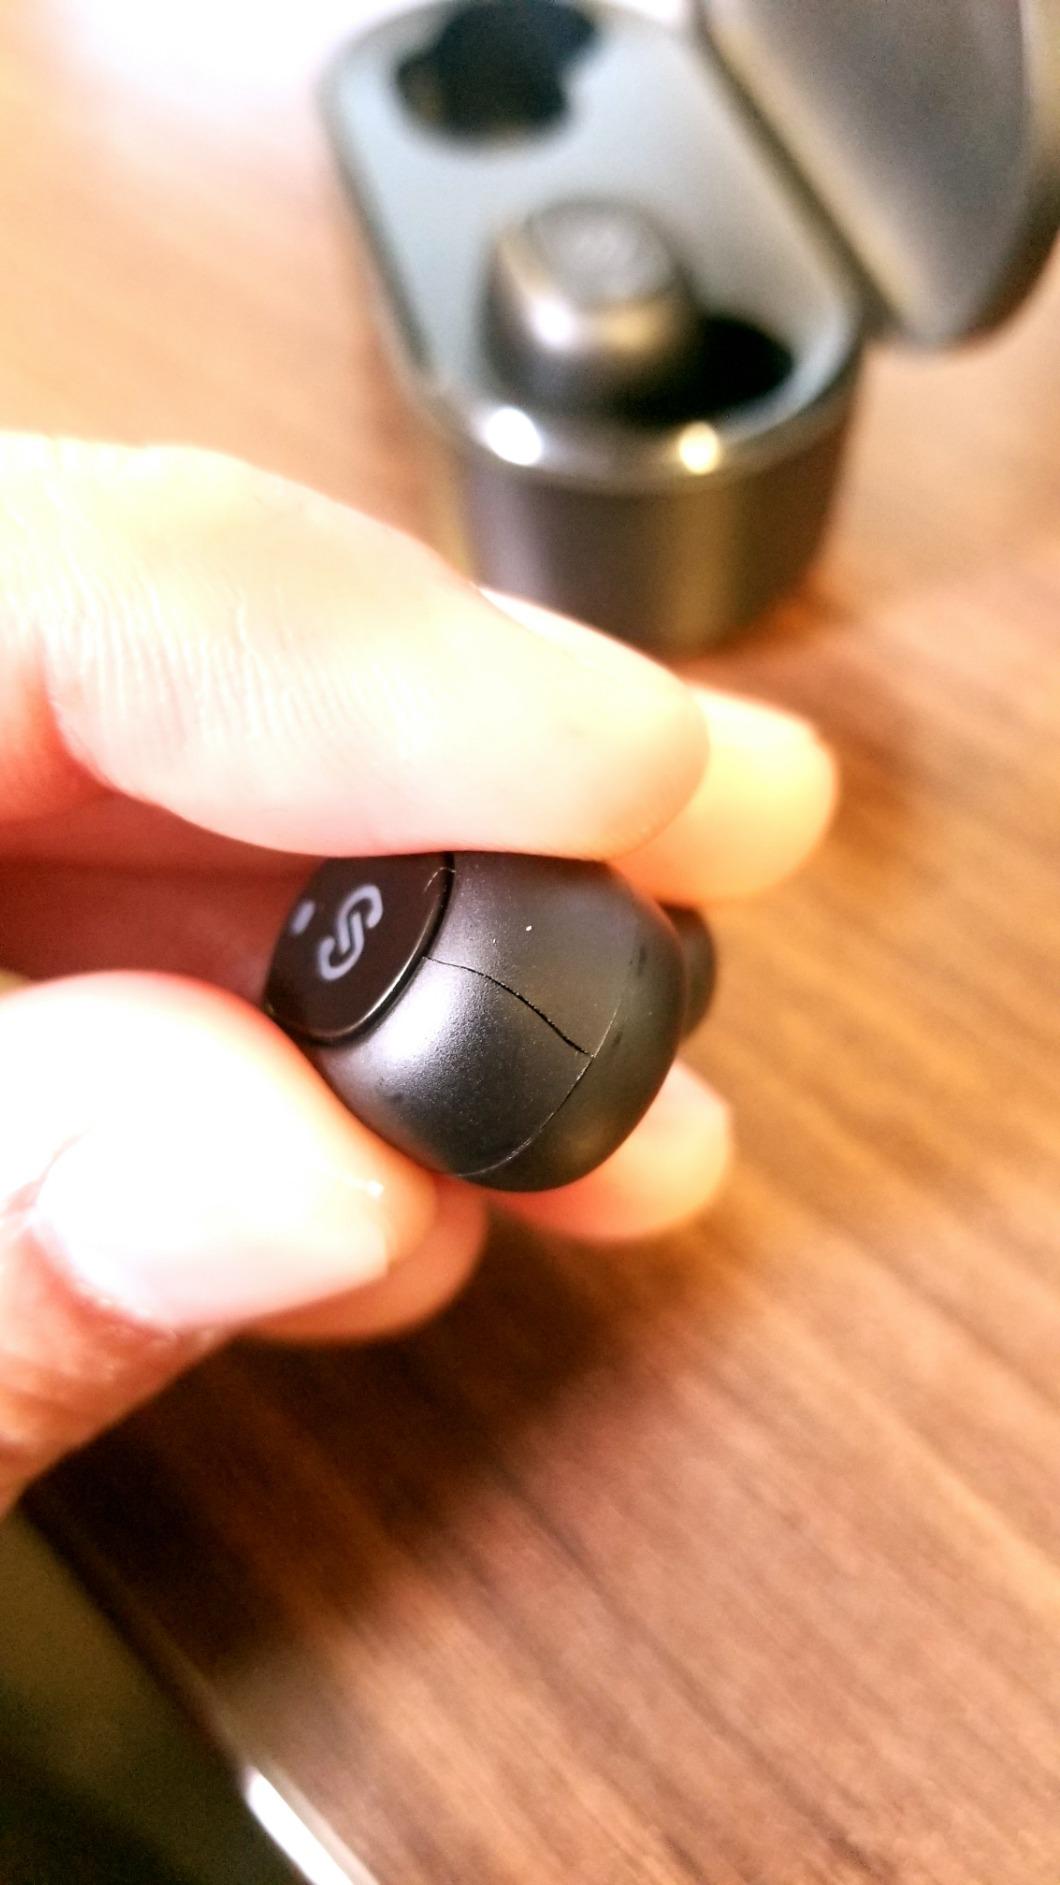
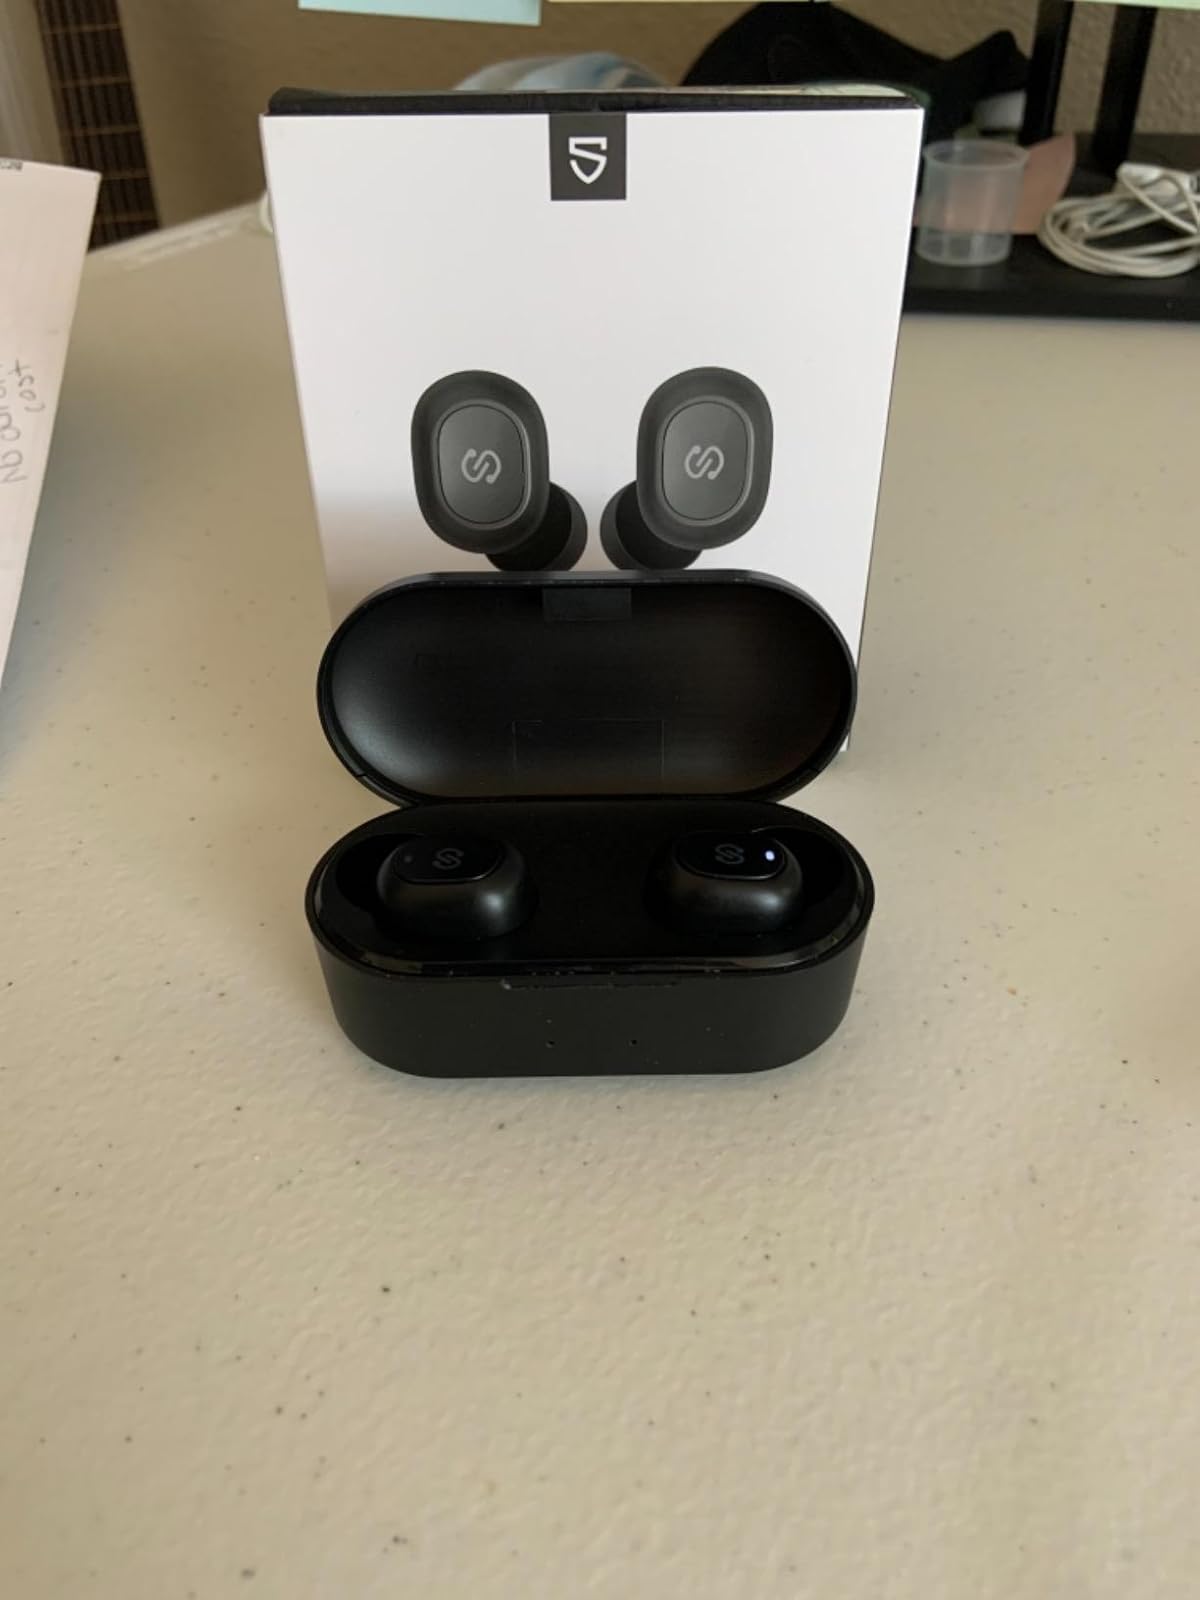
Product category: earbuds
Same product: yes